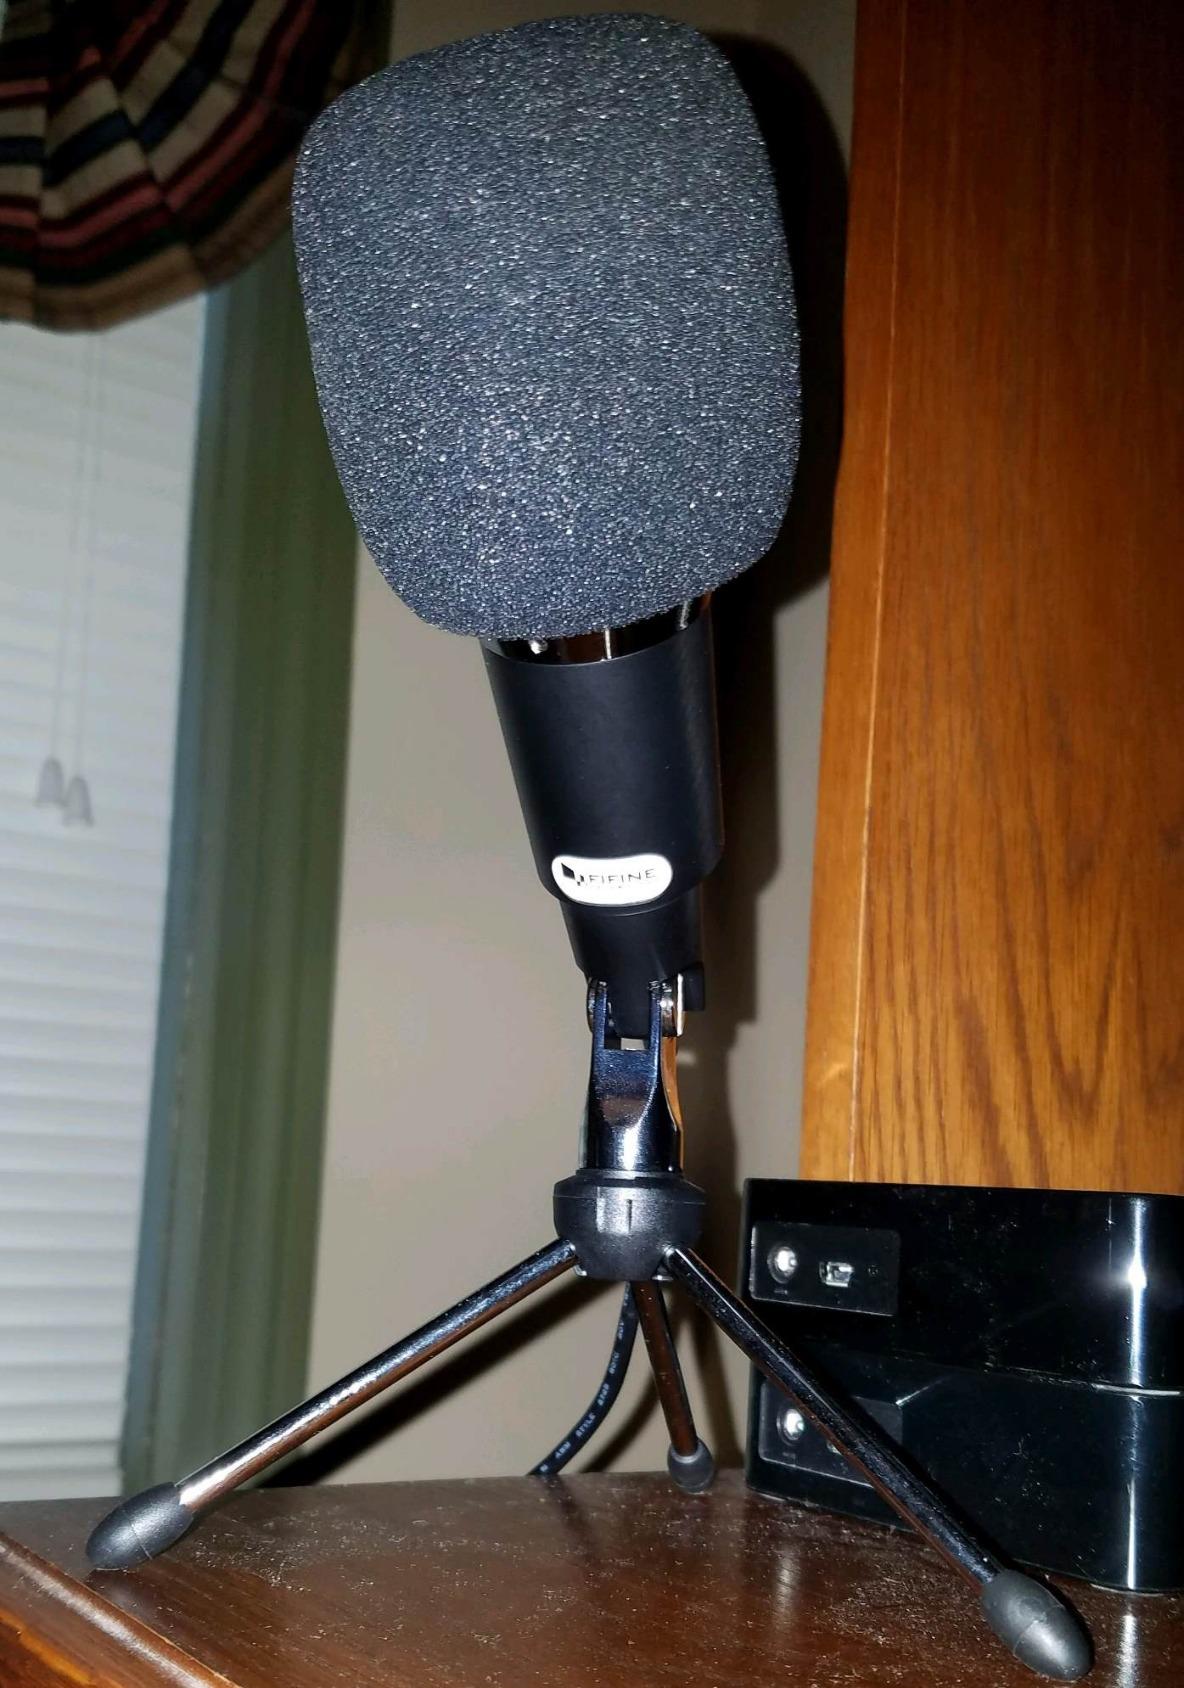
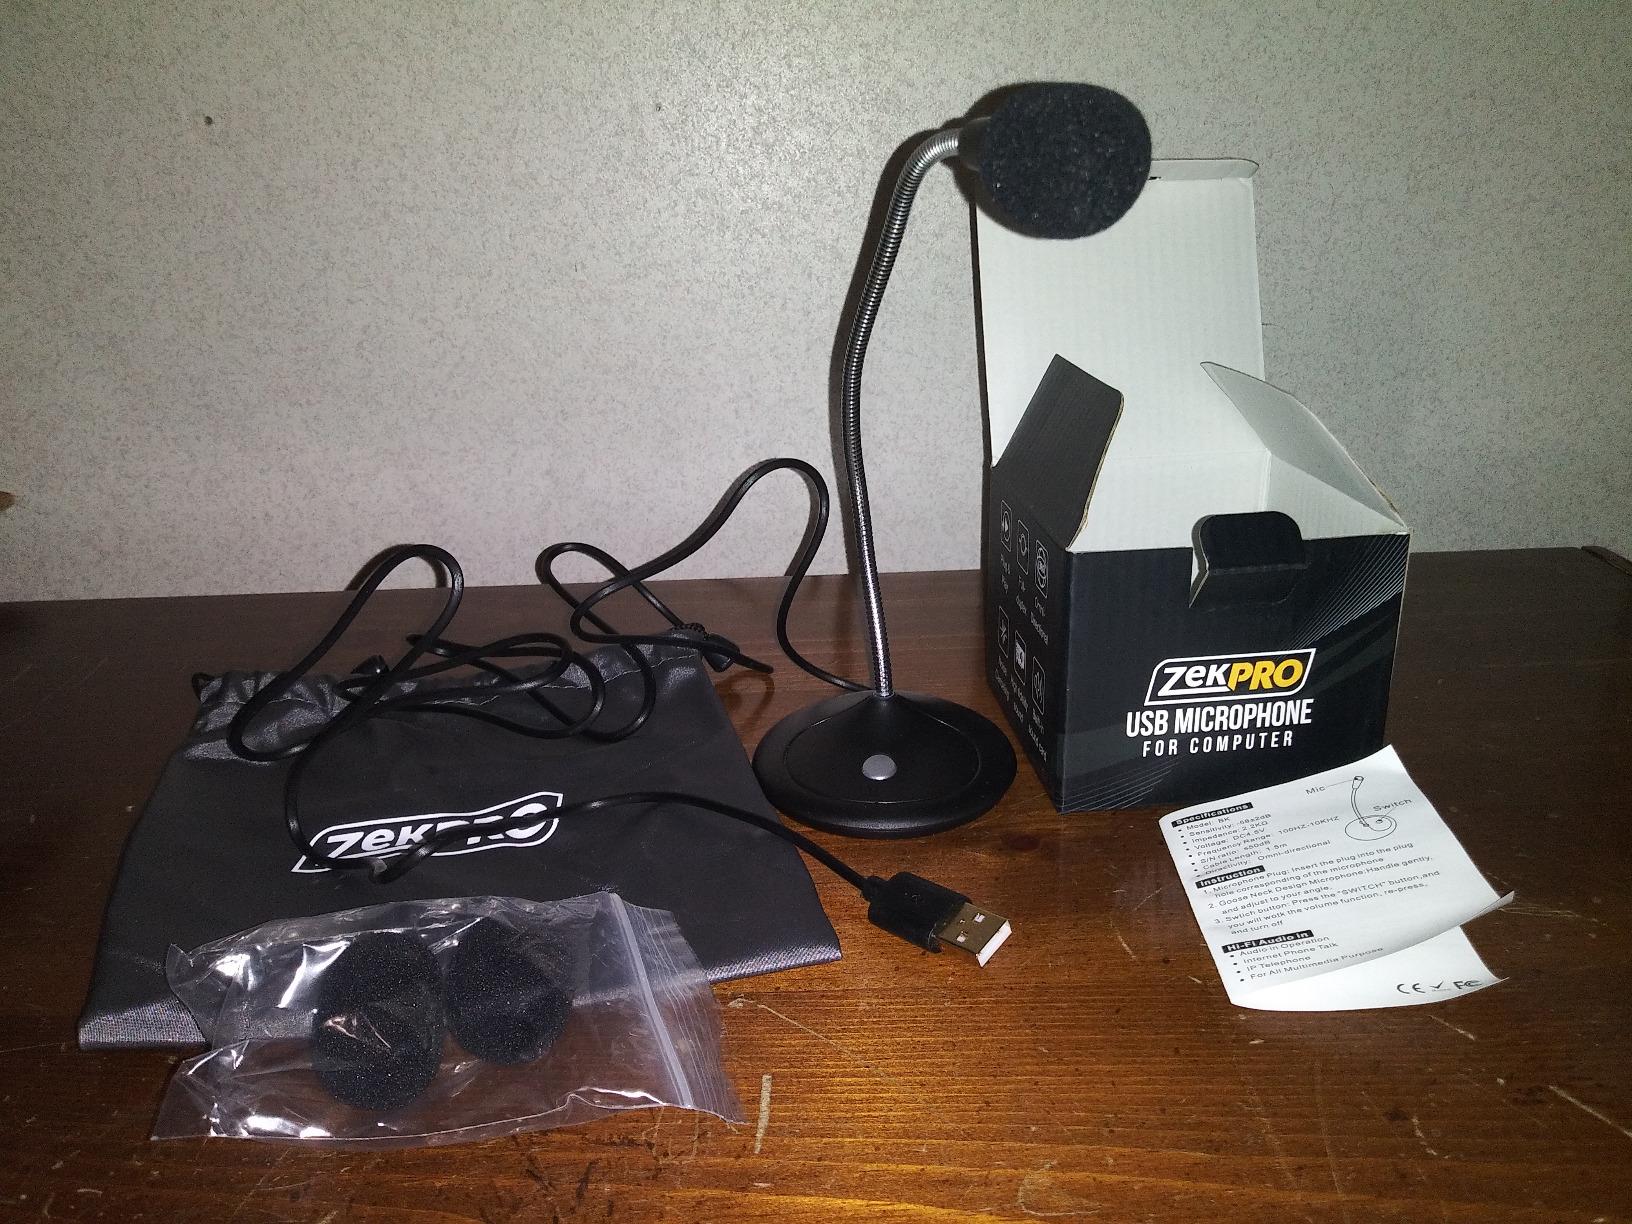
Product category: microphone
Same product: no